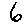
Label: 6